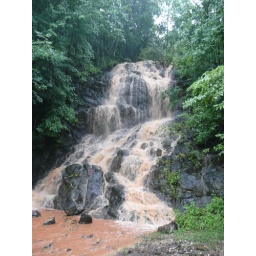
this was white water when we drove by the first time. downpours washed a ton of clay off the hillside